Battle of Day's Gap

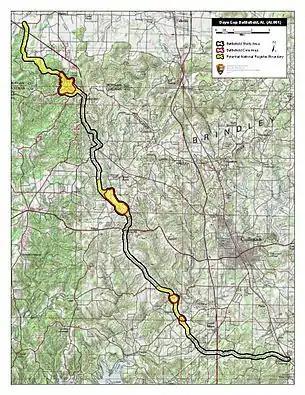
Map of Day's Gap Battlefield core and study areas by the American Battlefield Protection Program.

The Battle of Day's Gap, fought on April 30, 1863, was the first in a series of American Civil War skirmishes in Cullman County, Alabama, that lasted until May 2, known as Streight's Raid. Commanding the Union forces was Col. Abel Streight; Brig. Gen. Nathan Bedford Forrest led the Confederate forces.